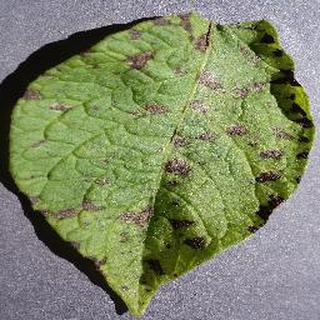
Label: potato_early_blight